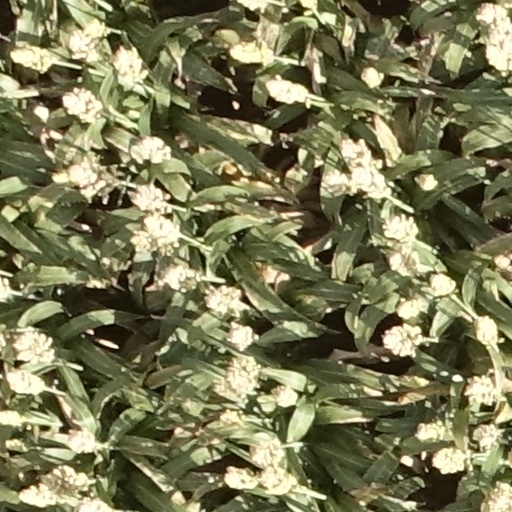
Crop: sorghum